Mount Manisty

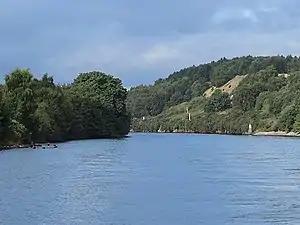
The slopes of Mount Manisty next to the Manchester Ship Canal.

Mount Manisty is a large uninhabited man-made hillock located between the Manchester Ship Canal and the River Mersey northwest of Ellesmere Port in Cheshire, England. The mound, which is tall, was created from earth excavated during the building of the ship canal between Eastham and Ellesmere Port in the late 19th century. The feature forms a narrow elevated stretch of land between the canal (this section of navigation is known as Manisty cutting) and the river.